Louis T. Leonowens

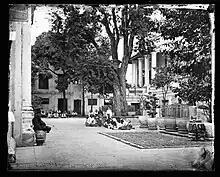
Photo of Louis Leonowens from 1865. Here Louis is pictured standing closest to the tree beside Prince Chulalongkorn

During his time with Mongkut's children, he became close friends with the young princes, notably Mongkut's heir Prince Chulalongkorn who was 2 years older. He would also become very friendly with the "Samuha Kalahom" (Prime-minister of Southern Siam and Chancellor of Military) Chuang Bunnag to the point where when his mother became very-ill, Chuang told Dr. Champell that he would adopt Louis in the event of Anne's death.